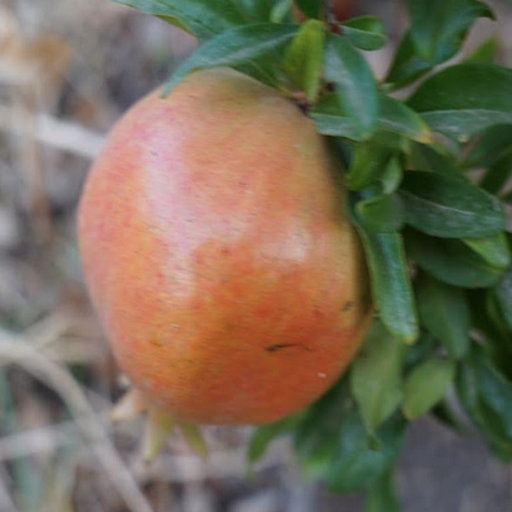
Label: Healthy